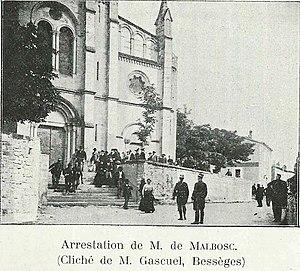
Photo extraite d'une publication de 1903 sur l'expulsion des Oblats de N-D de Bonsecours à Lablachère (Ardèche)
La basilique Notre-Dame-de-Bon-Secours est une église du XIXᵉ siècle située sur la commune de Lablachère dans le département de l'Ardèche.